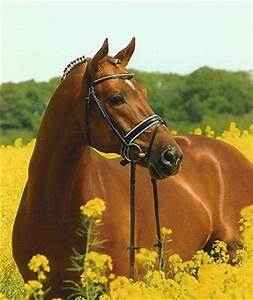
Label: cavallo